Steven Whittaker

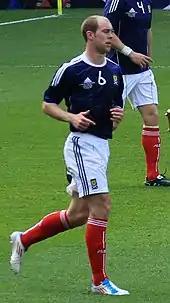
Whittaker playing for Scotland in 2011

Whittaker was a regular for the Scotland under-21 side. In October 2006, he was called up to the senior Scotland squad for a Euro 2008 qualifier against Ukraine, although he did not feature in the match.